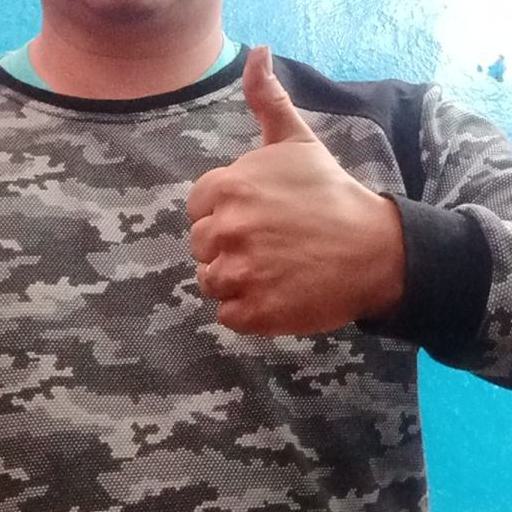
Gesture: like